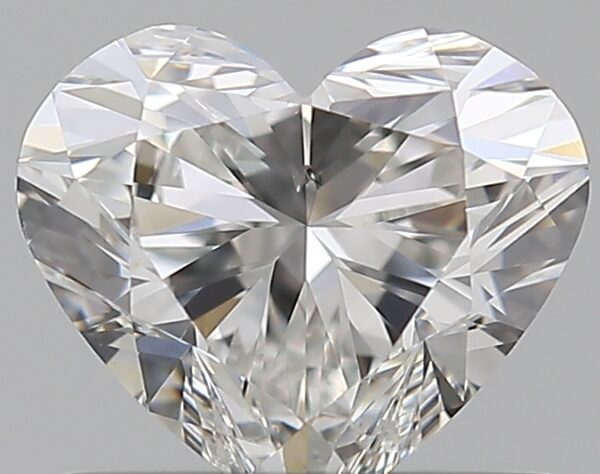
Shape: heart
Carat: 0.72
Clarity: SI1
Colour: G
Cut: EX
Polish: EX
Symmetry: VG
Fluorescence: N
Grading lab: GIA
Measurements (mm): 5.38 x 6.23 x 3.62